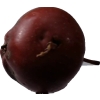
Label: Apple 18